End Game (2018 film)

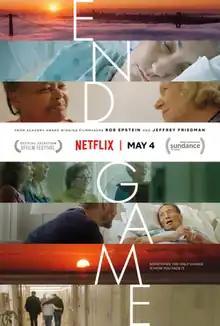
Film poster

End Game is a 2018 American short documentary film by Rob Epstein and Jeffrey Friedman about terminally ill patients in a San Francisco hospital meeting medical practitioners seeking to change the perception around life and death. The film was executive produced by Steven Ungerleider and Shoshana R. Ungerleider. It was released by Netflix.